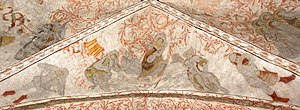
Opstandelsen (kalkmaleri)
Opstandelsen i Undløse Kirke
Opstandelsen er et kalkmaleri fra første halvdel af det 15. århundrede udført af Unionsmesteren som udsmykning i Undløse Kirke.